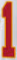
Number: 1